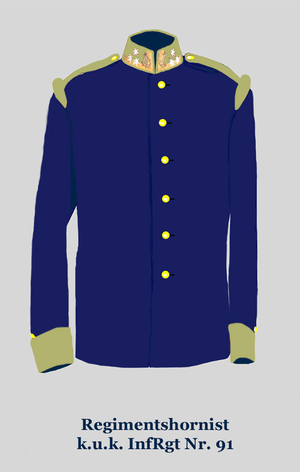
Trompette/Tambour régimentelle d'armée Autriche-Hongroise. Coleur d'identification de vert perroquet et boutons jaune